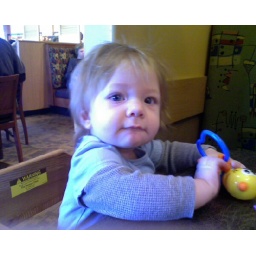
Big boy in high chair